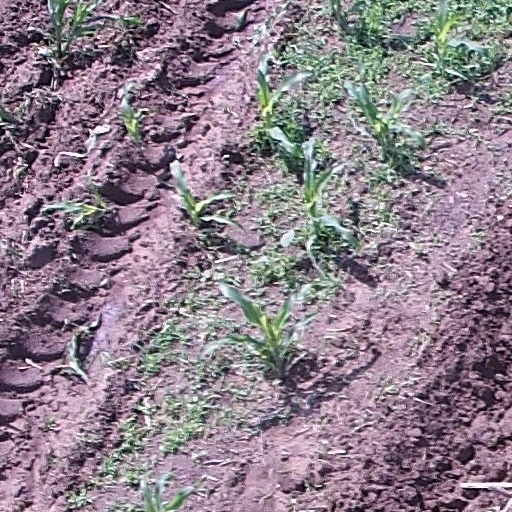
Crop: maize; corn